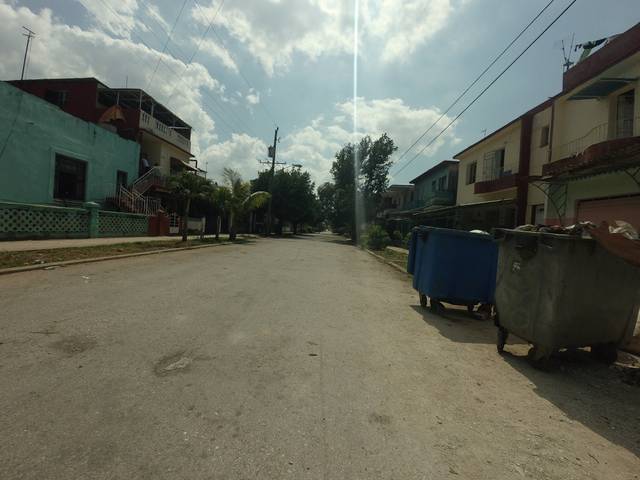
Region: Cuba
Coordinates: 23.104, -82.429